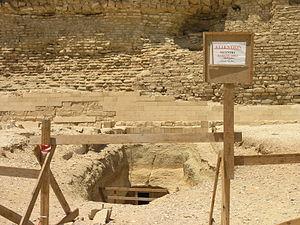
Le complexe funéraire de Djéser, édifié sous le règne du roi Djéser, se situe à Saqqarah, en Égypte. Il est, dans l'histoire de l'architecture égyptienne, le second ouvrage édifié en pierre de taille. Il marque une évolution importante de l'architecture monumentale. En effet, le tombeau du roi prend, pour la première fois et après de multiples modifications, la forme d'une pyramide. Cette innovation marque la naissance d'un nouveau type de sépulture. Les éléments cultuels ainsi que l'enceinte à redans représentent l'aboutissement d'une architecture évoluant depuis la IIᵉ dynastie.